Tourism in Burundi

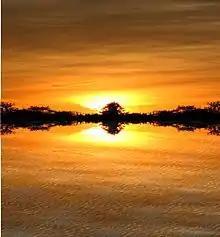
Lake Tanganyika, one of Burundi's most popular tourist attractions

Tourism in Burundi refers to tourism in Burundi. Bujumbura, the largest city and former capital of Burundi, is a major tourist attraction of the country. In addition to this, Lake Tanganyika is a popular tourist attraction.